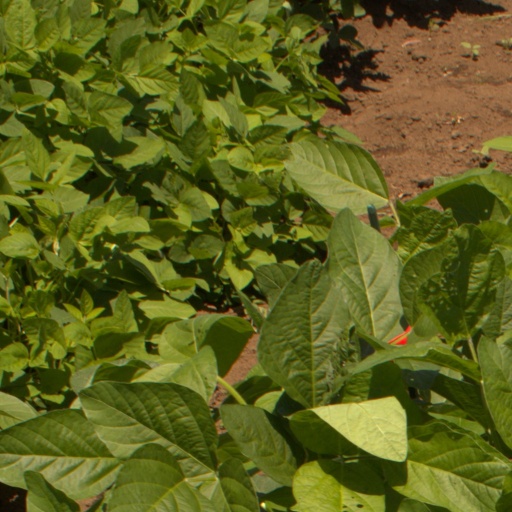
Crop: soybean